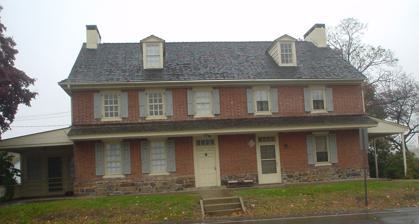
Building: Nicholas Newlin House
Country: United States of America
Year built: 1742
Historic house in Pennsylvania, United States United States historic place Nicholas Newlin House U.S. National Register of Historic Places Nicholas Newlin House, October 2009 Show map of Pennsylvania Show map of the United States Location Concord Rd., Concordville, Pennsylvania Coordinates 39°53′10″N 75°31′19″W / 39.88611°N 75.52194°W / 39.88611; -75.52194 Area 2 acres (0.81 ha) Built 1742 NRHP reference No. 72001118 Added to NRHP April 26, 1972 The Nicholas Newlin House was built in 1742 in Concordville , Delaware County, Pennsylvania by Nicholas Newlin. Located roughly a mile west of the Newlin Mill Complex , it is located in the Concordville Historic District . This house was listed on the National Register of Historic Places in 1972. History and architectural features Built in 1742 by Nicholas Newlin, this historic structure is one of the best preserved, eighteenth-century houses located in Concord Township . It was built with Flemish bond brickwork and a high stone foundation. Its asymmetrical windows divide the house into two sections, which appear to have been built at the same time. The windows are unusually large for a house of its period. The interior has retained much of its original appearance and includes fine Georgian panelling. The Newlin family arrived in Pennsylvania in 1683 and purchased 500 acres (2.0 km 2 ) in what was then Chester County.  Mary Mendenhall Newlin received a grant of land (as a young married woman in 1685, just prior to the Revolution of 1688 ) in Chester County as well. Nicholas Newlin sold the house in 1751 to Micajah Speakman, who lived there until 1805. References